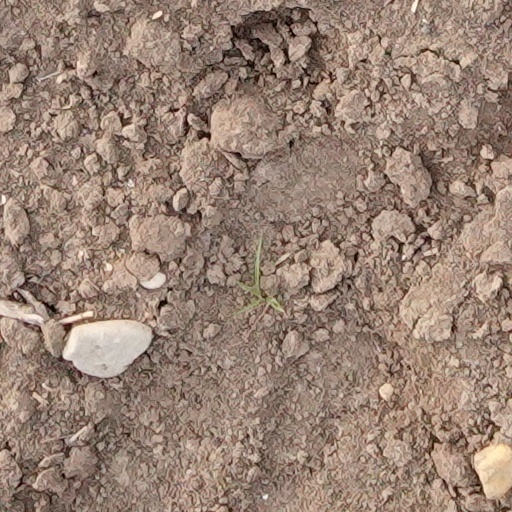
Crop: wheat